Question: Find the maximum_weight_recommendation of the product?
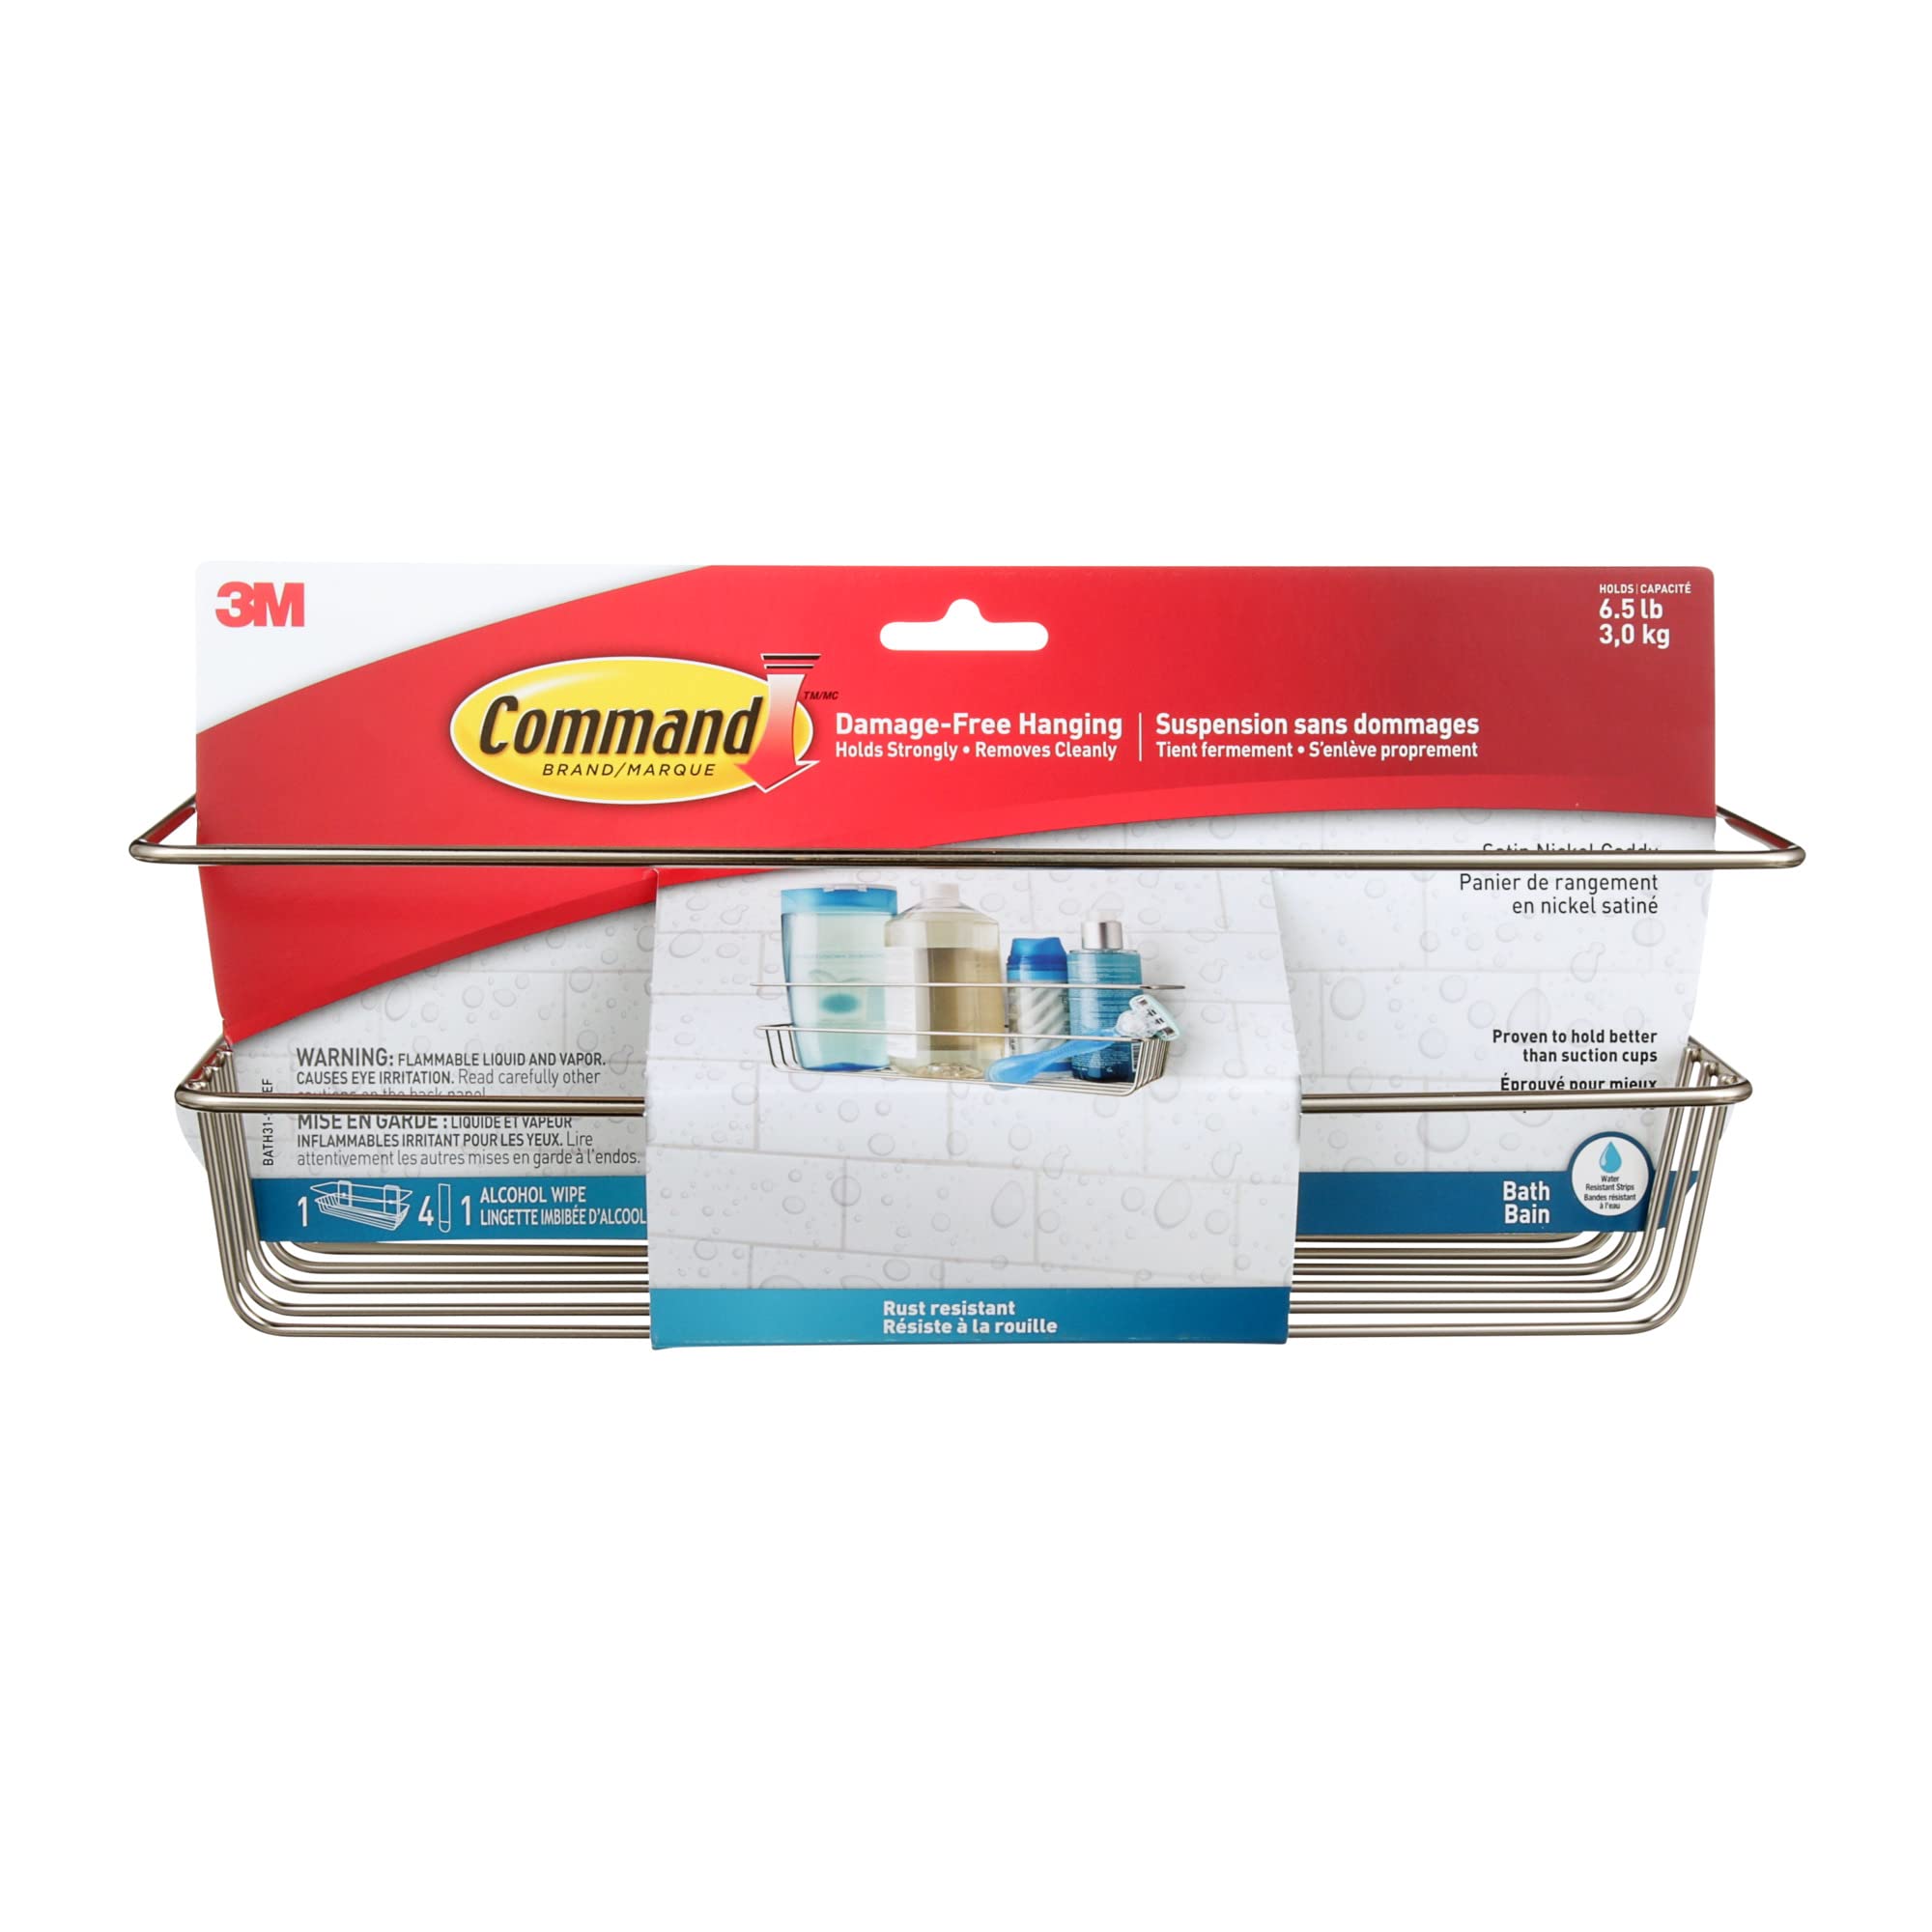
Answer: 6.5 pound